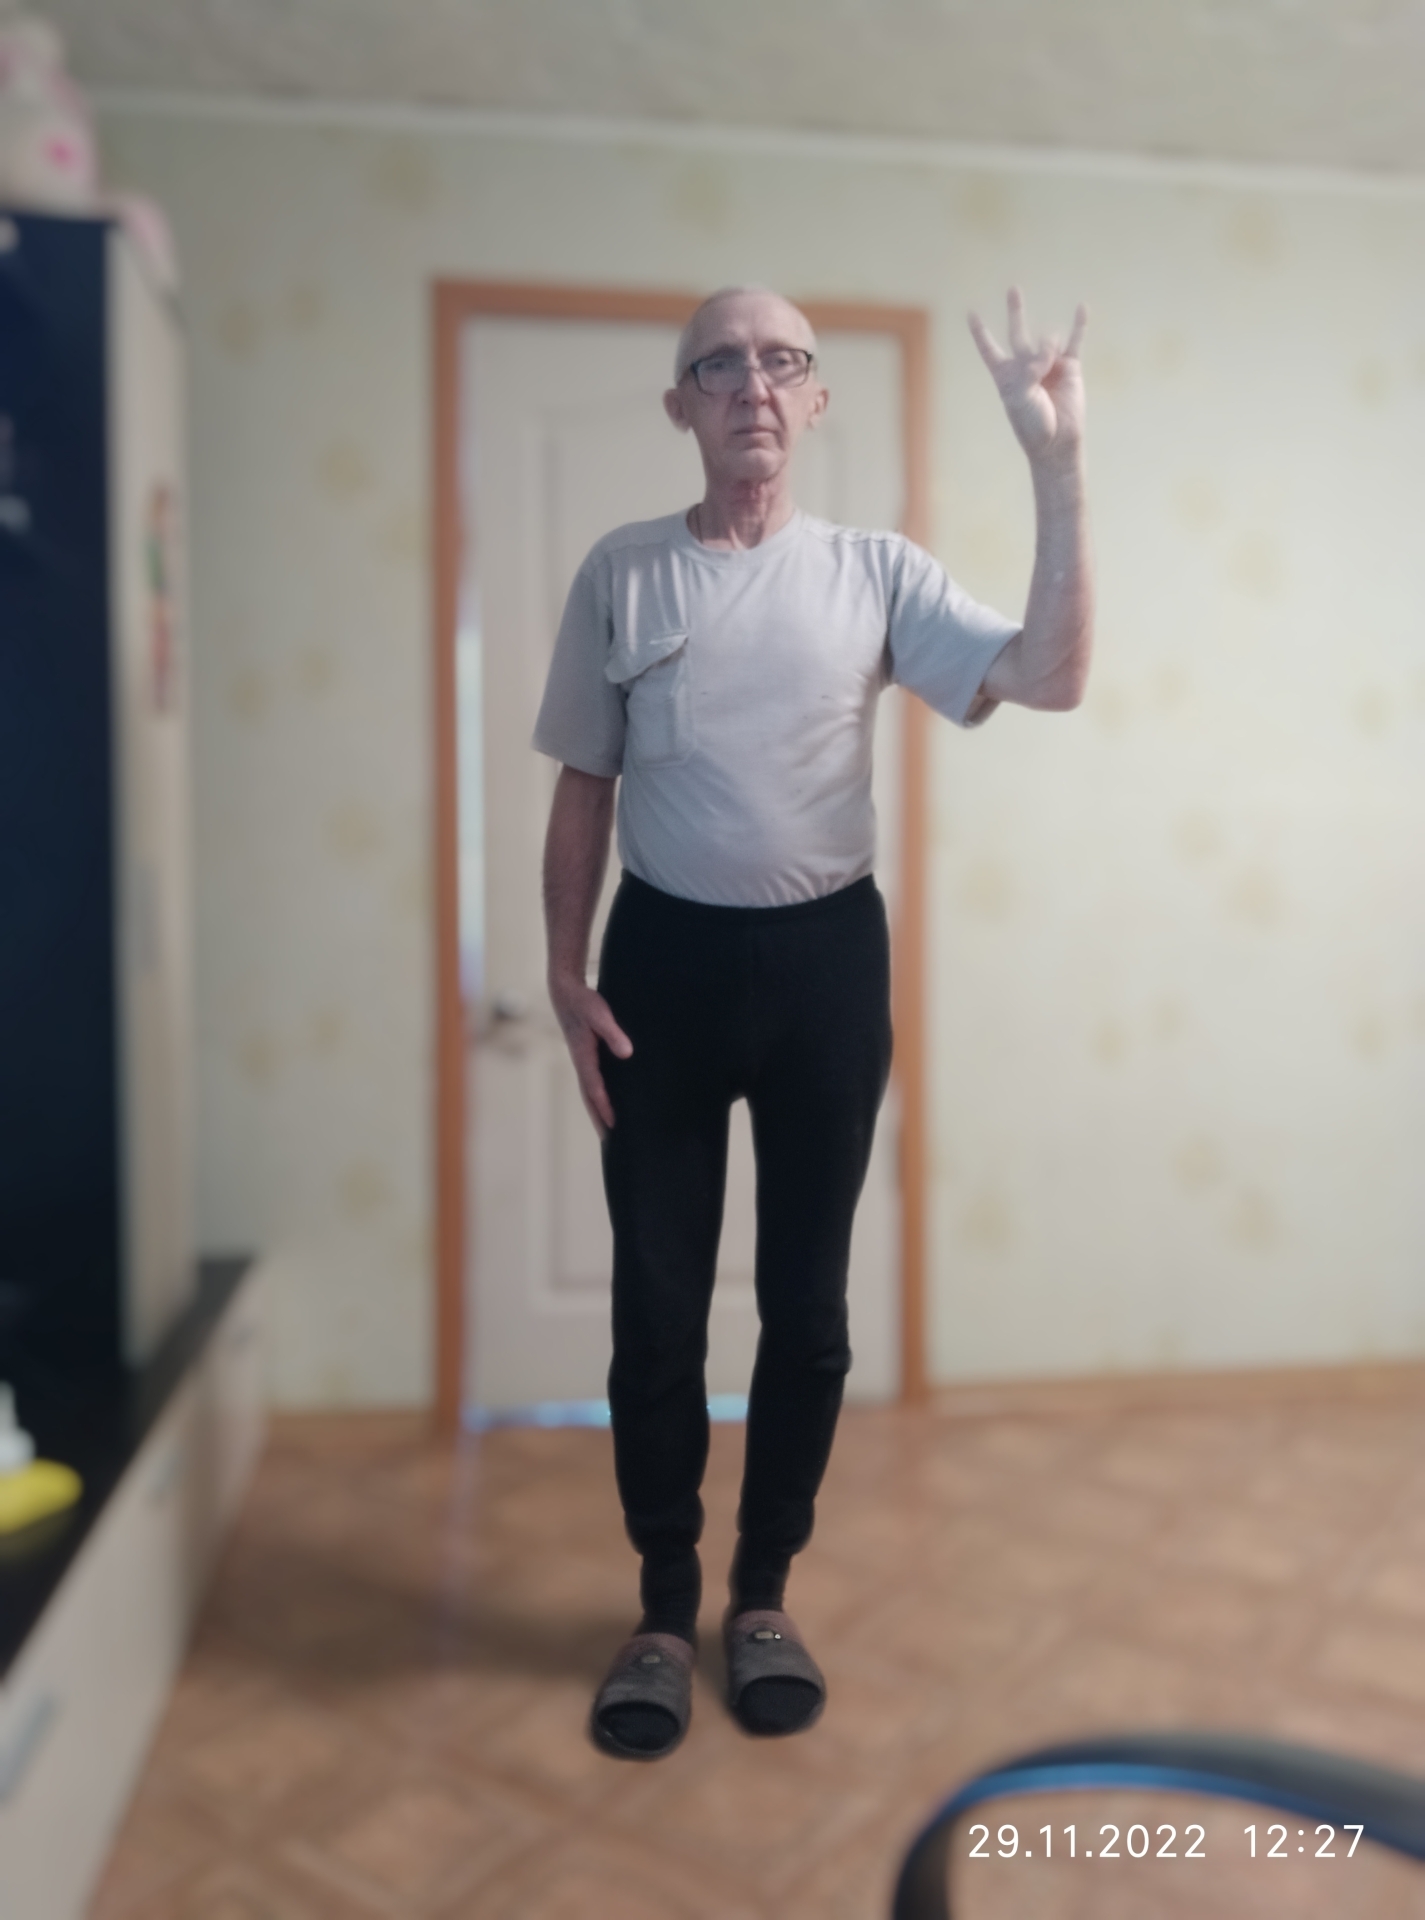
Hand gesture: three3